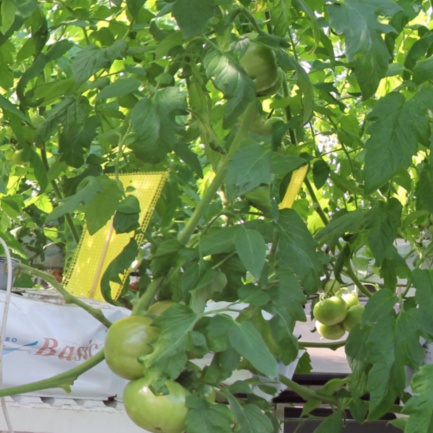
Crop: tomato